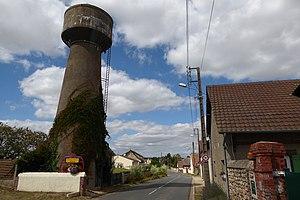
entrée de Cintray par la D123 en provenance de Saint-Georges-sur-Eure, le château d'eau, Eure-et-Loir, France.
Cintray est une commune française située dans le département d'Eure-et-Loir en région Centre-Val de Loire.